Alphabus

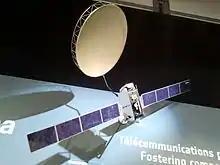
1/10th scale mockup of Alphasat in Le Bourget Airshow 2013

Inmarsat awarded a contract to EADS Astrium Satellites for a first use of such a platform. The satellite is named "Alphasat" (Inmarsat 4A F4), and will augment Inmarsat's Broadband Global Area Network (BGAN) service supporting a new generation of mobile technologies and enable communications across Europe, Asia, Africa and the Middle East. Alphasat was partially funded by ESA and UK Regional Development Agencies.